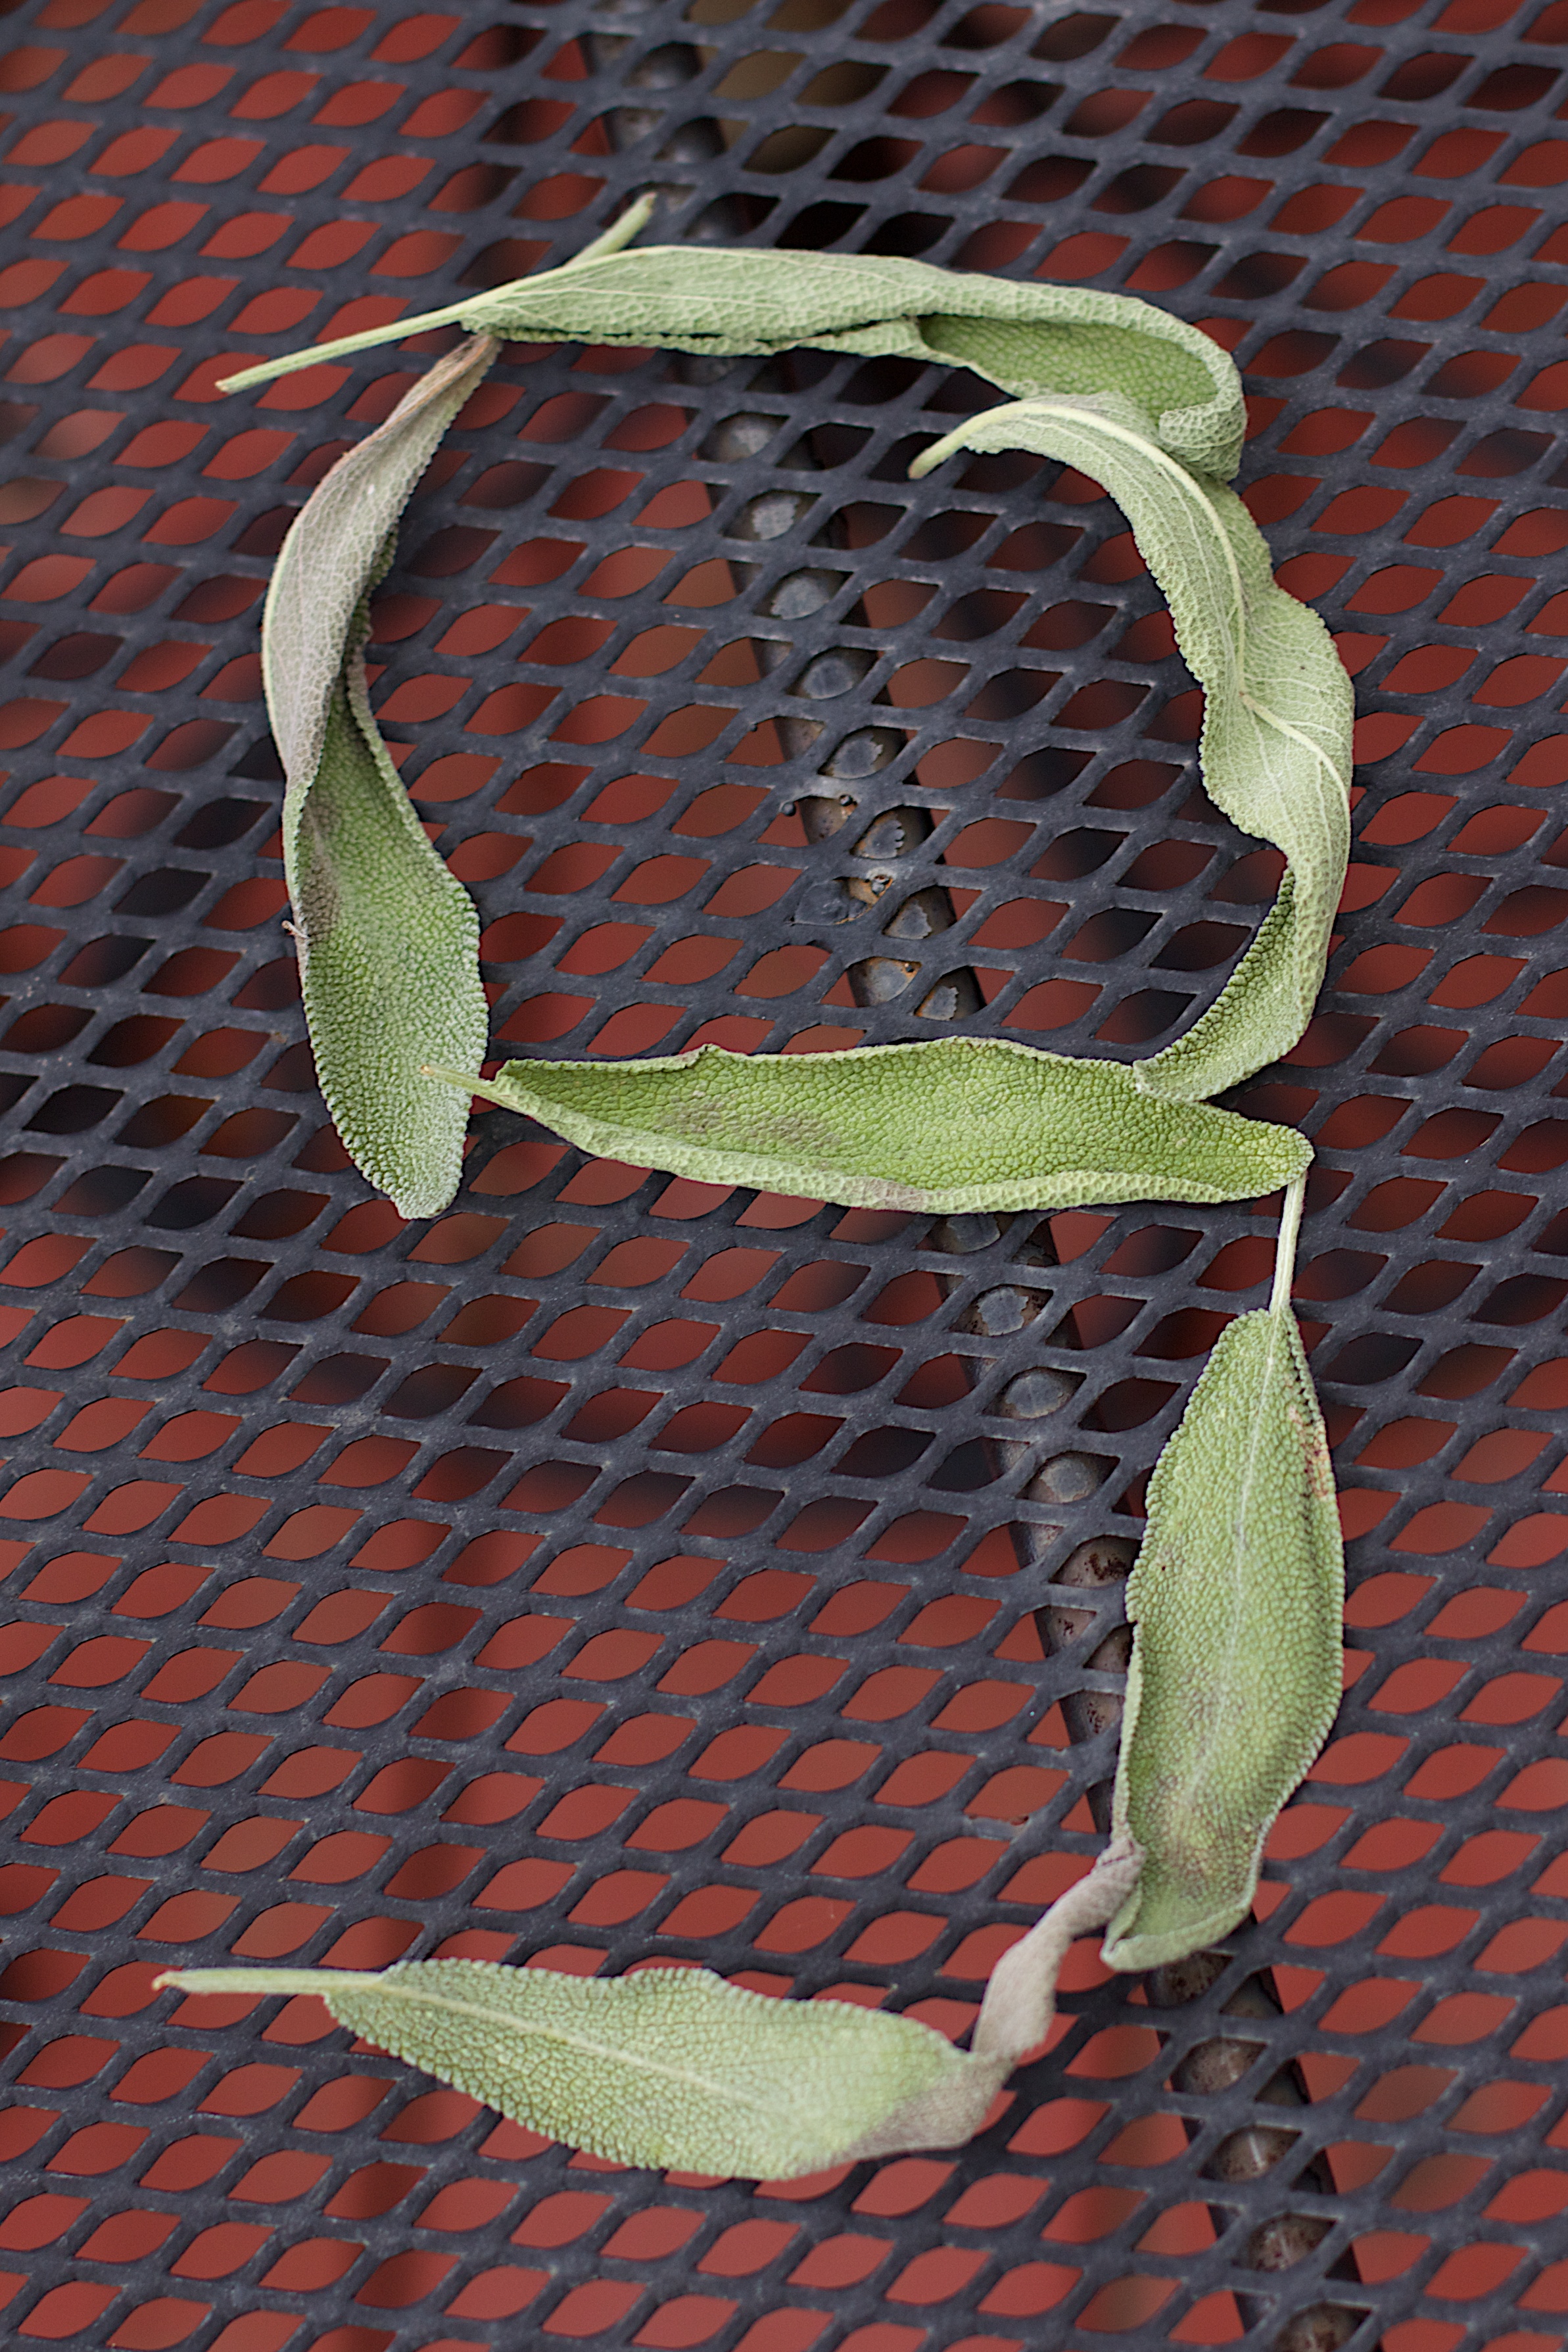
leaf, green, clothing, reptile, art, snake, dailyshoot, scaled reptile